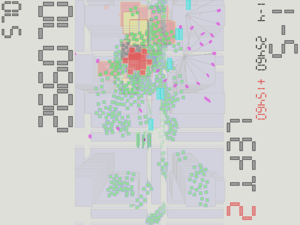
Noiz2sa est un jeu libre de shoot'em up à scrolling vertical développé par ABA Games.